Chocó–Darién moist forests

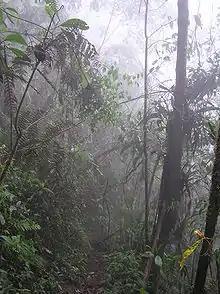
Farallones de Cali rain forest

The World Wide Fund for Nature (WWF) gives the region the status of "Relatively Stable/Intact".